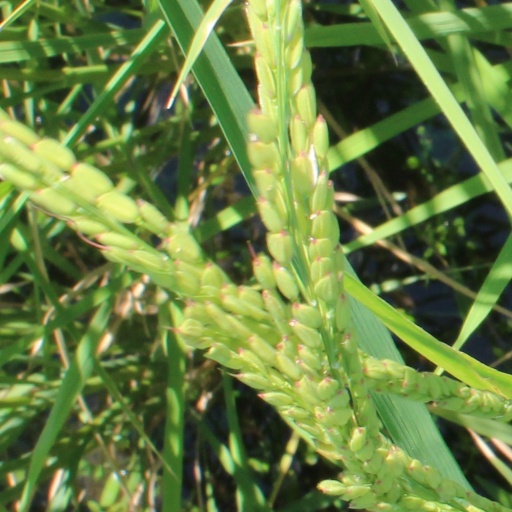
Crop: rice